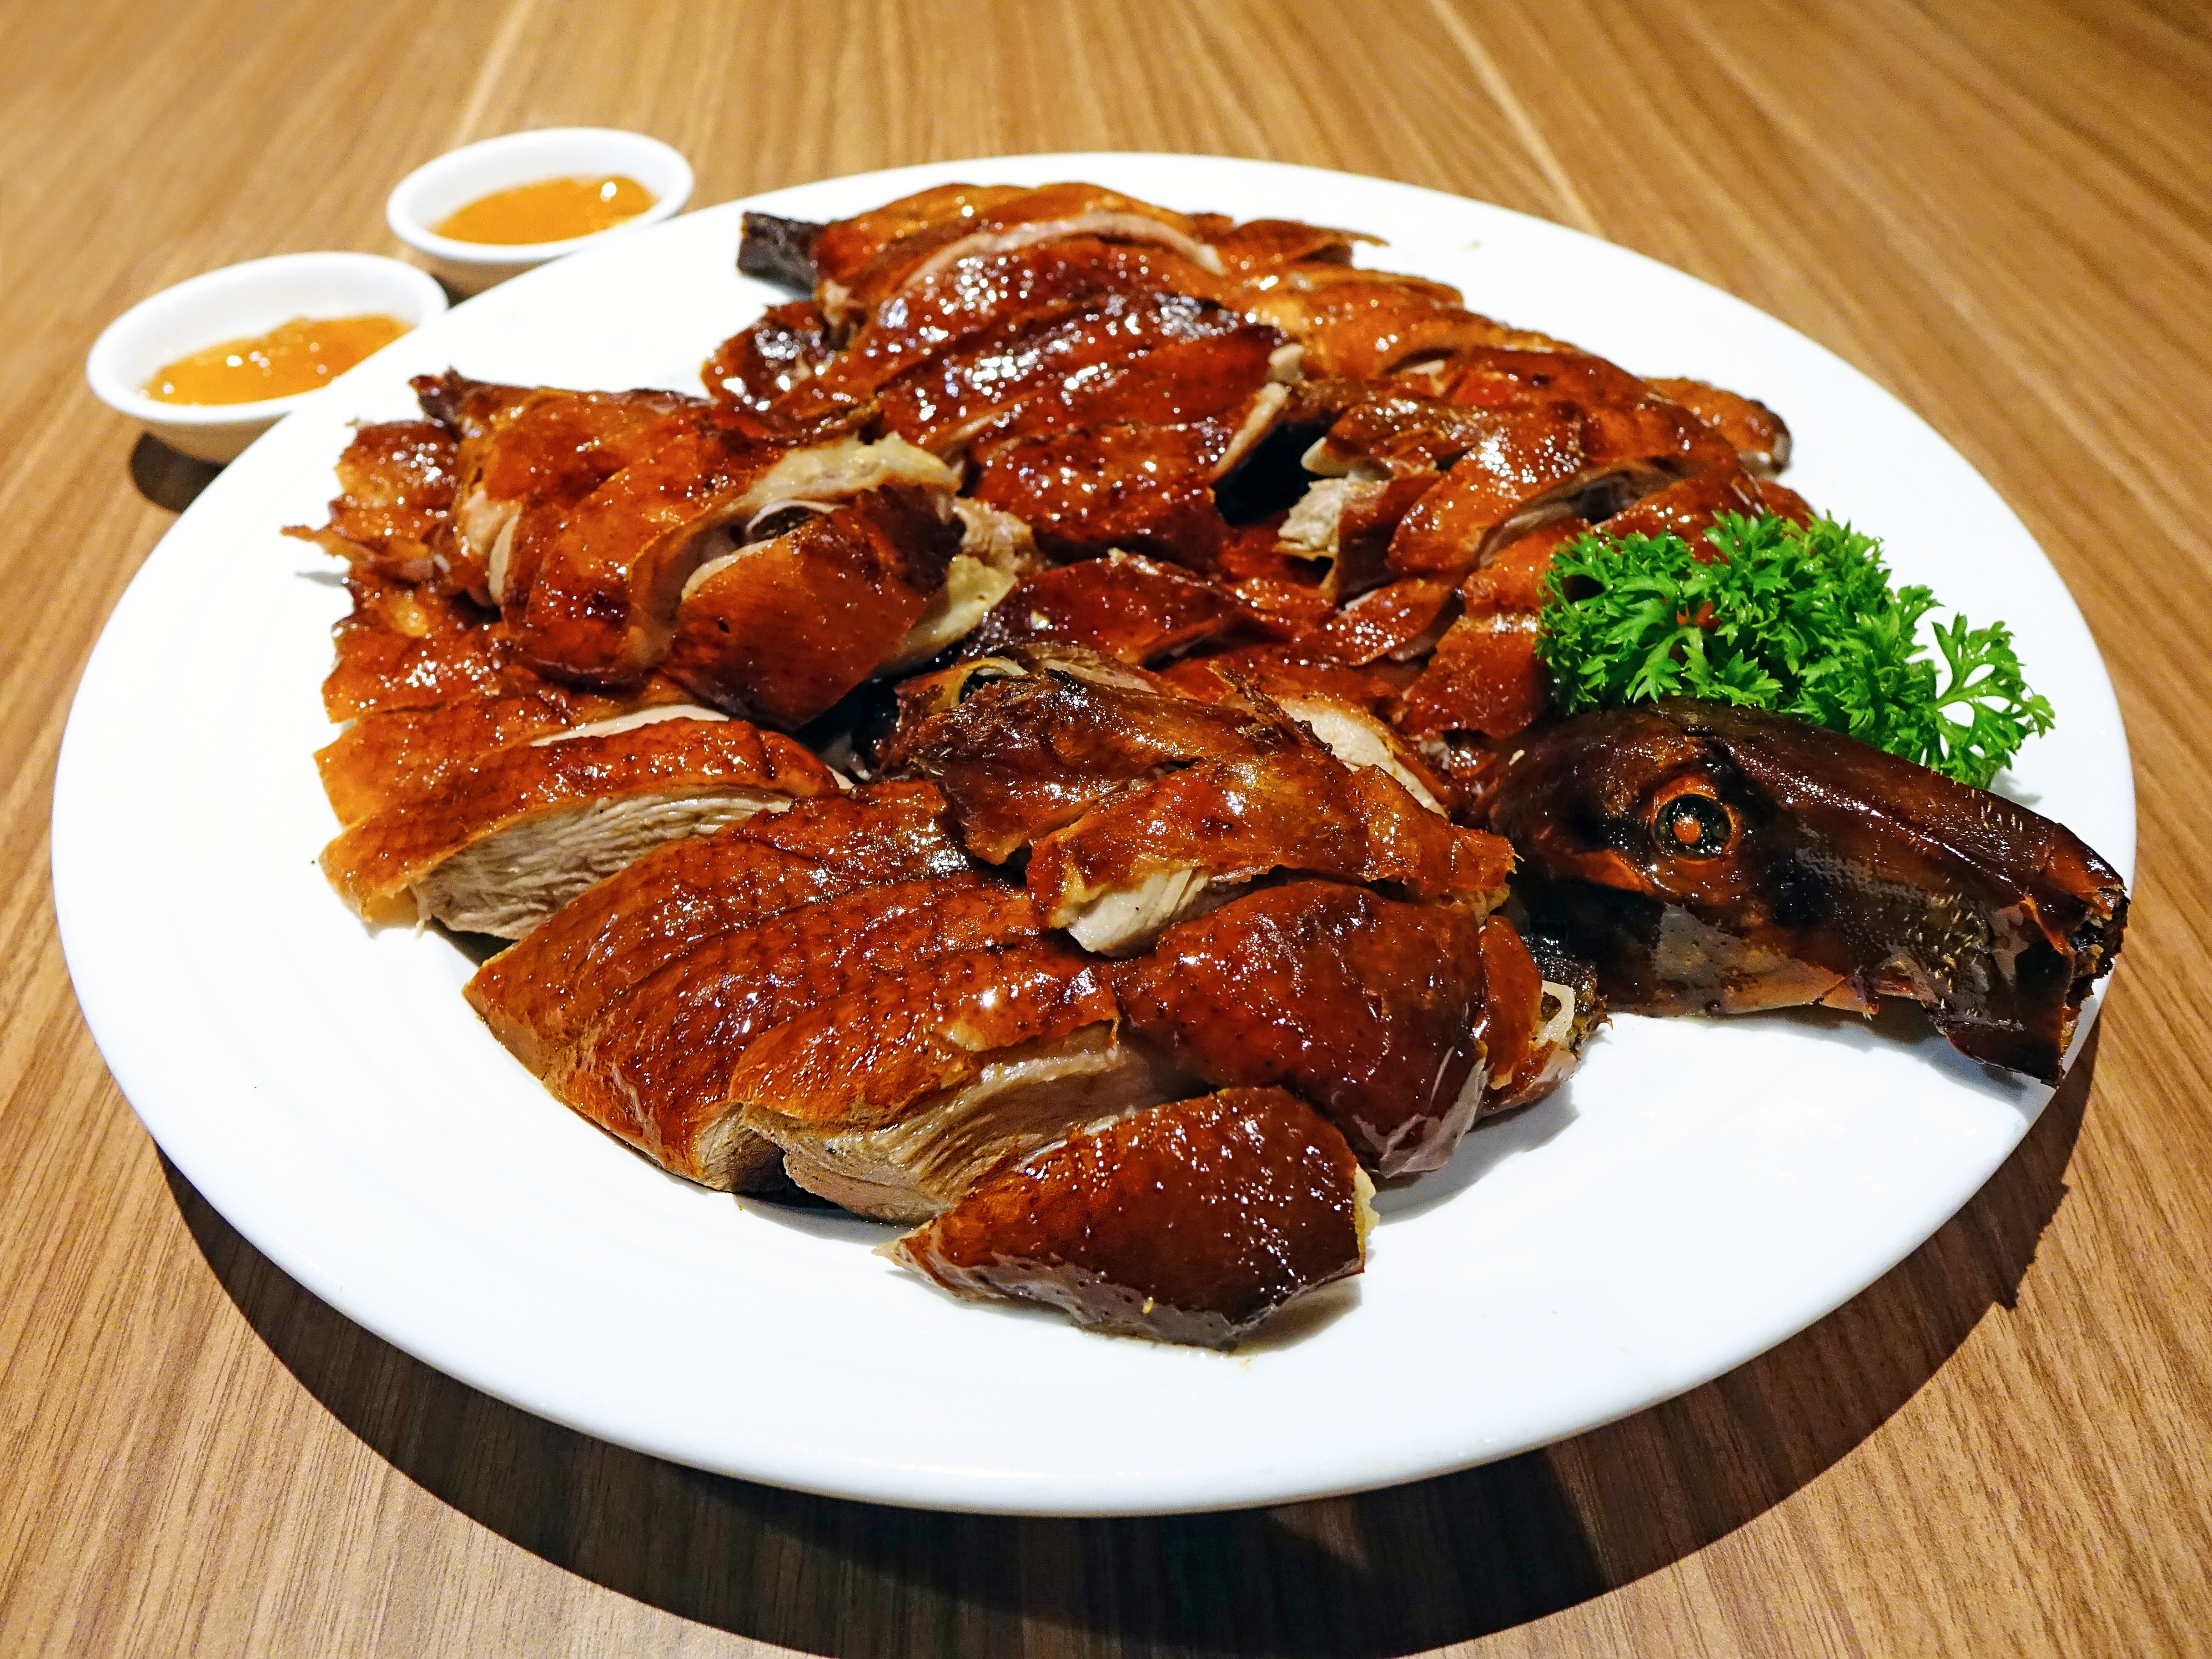
dish, food, chinese, produce, asia, juicy, meat, pork, cuisine, delicious, asian food, roasting, oriental, roasted duck, roasted, grilling, oily, chinese food, crispy skin, grilled food, teriyaki